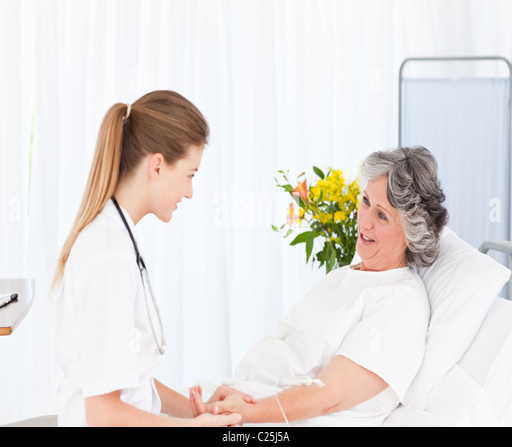
nurse putting a drip on the arm of her patient